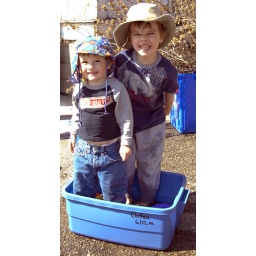
boys in car wash